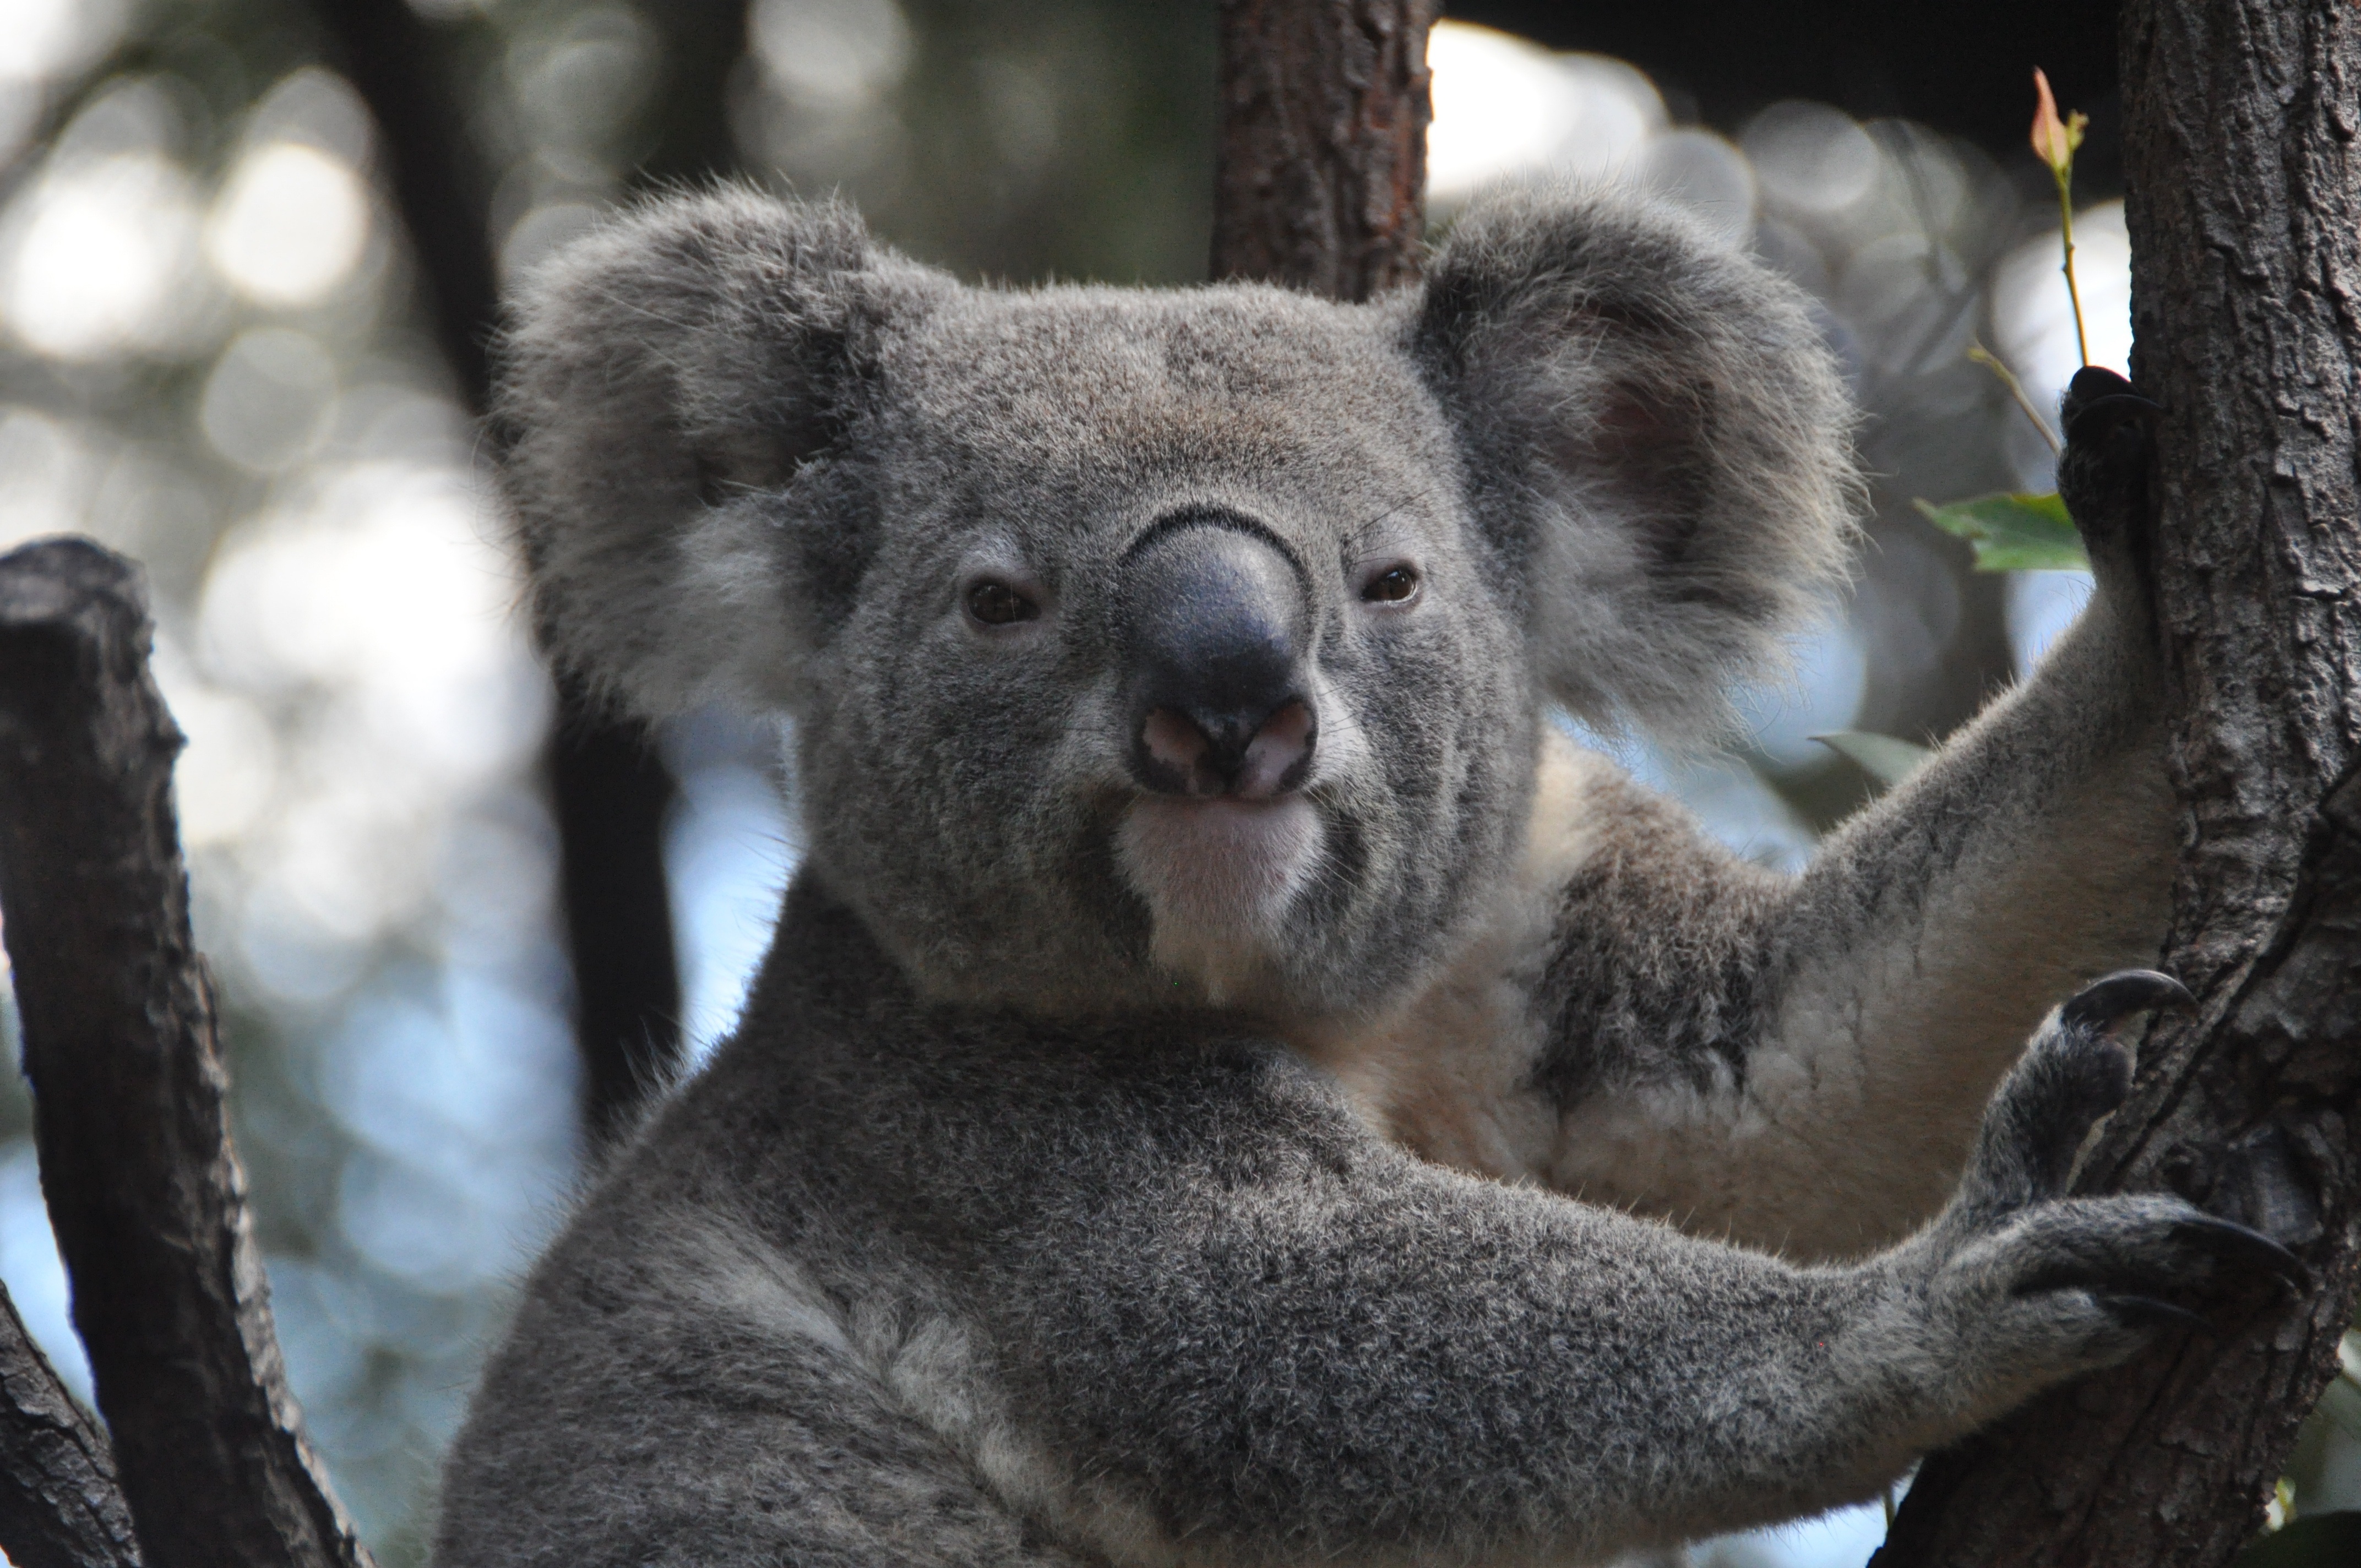
wildlife, zoo, mammal, fauna, australia, vertebrate, koala, marsupial, nature conservation, young animal, purry, koala bear